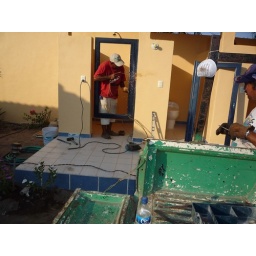
Installing the bathroom doors in Arroyo Seco